Ships of Merior

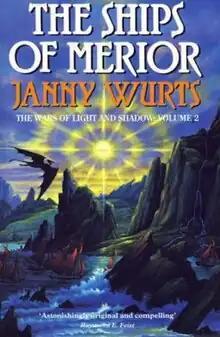
First edition

Ships of Merior is volume two of The Wars of Light and Shadow by Janny Wurts.